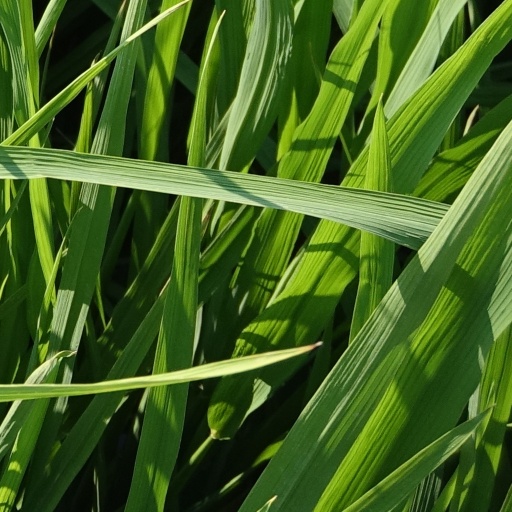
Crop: rice